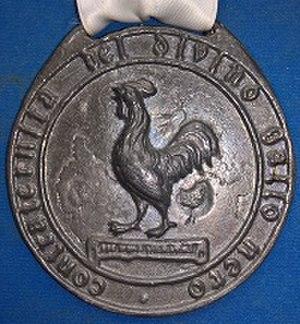
La Goliardia est l'appellation usuelle donnée aux ordres goliardiques, en italien : ordini goliardici, sociétés festives et carnavalesques traditionnelles des étudiants italiens.